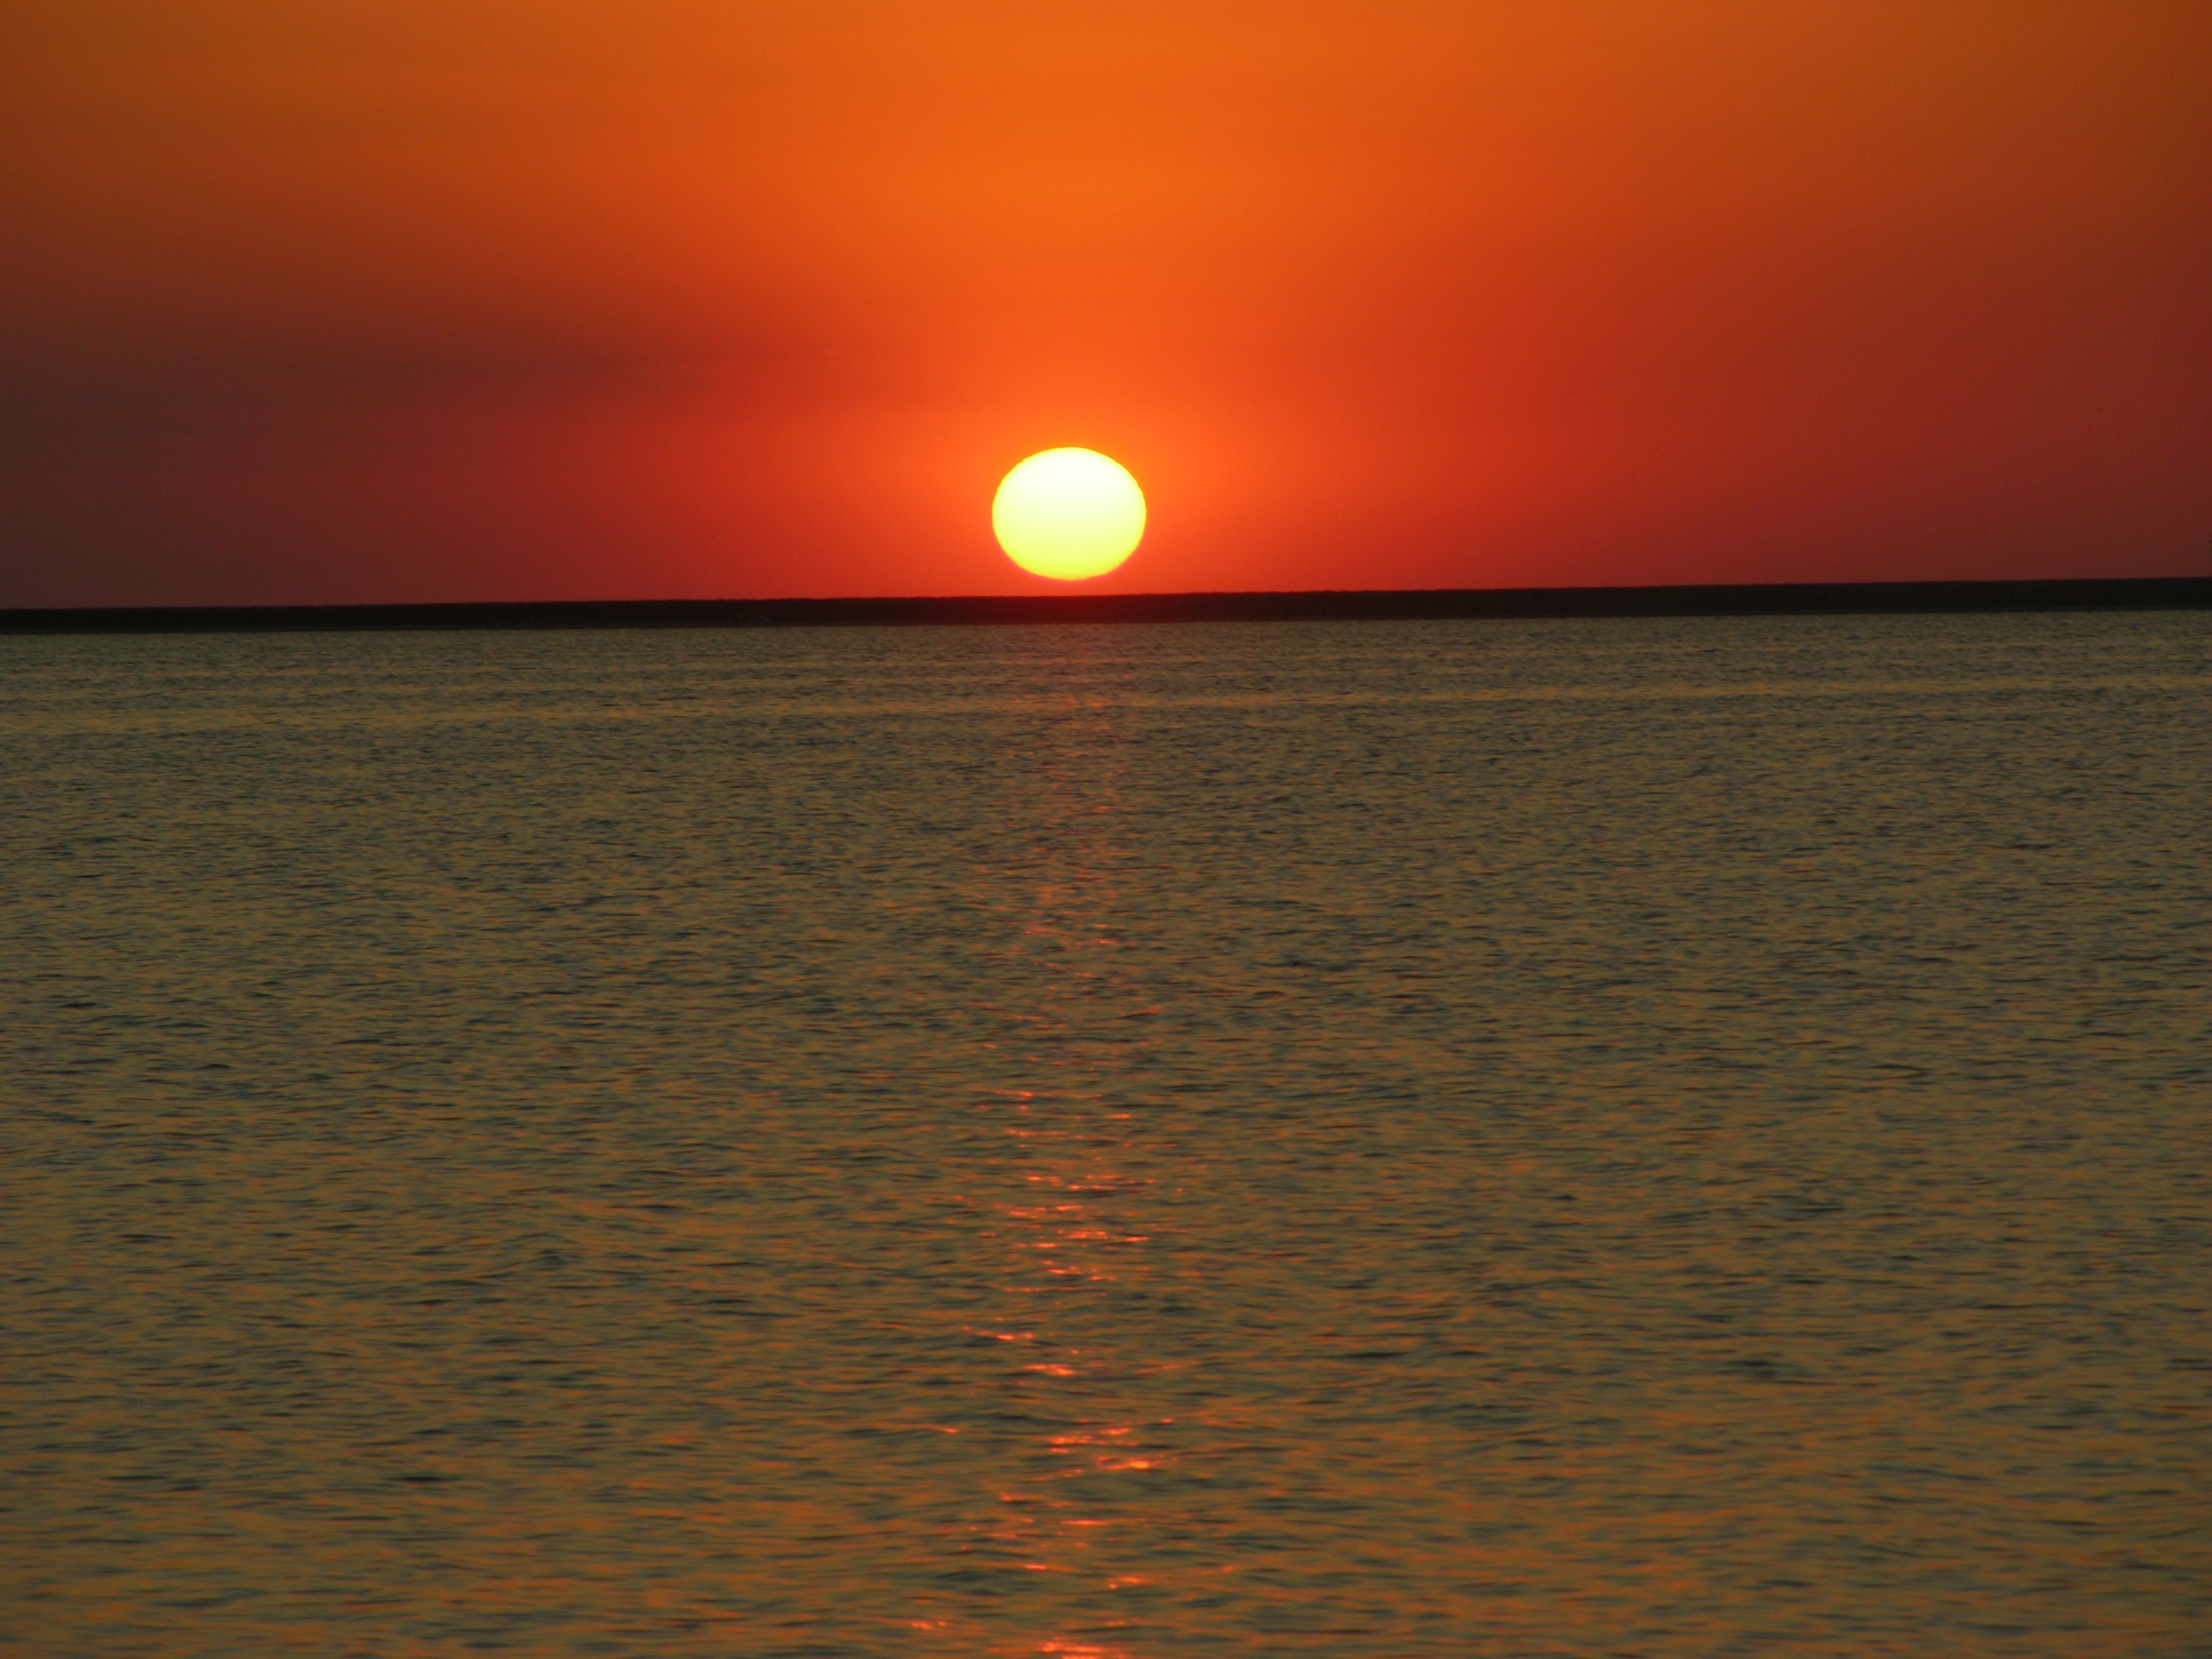
sea, nature, ocean, horizon, sun, sunrise, sunset, sunlight, morning, wave, lake, dawn, atmosphere, dusk, evening, reflection, in the evening, afterglow, seva